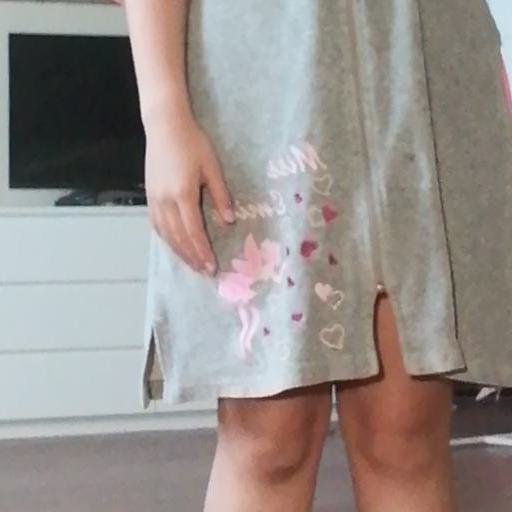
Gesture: no_gesture